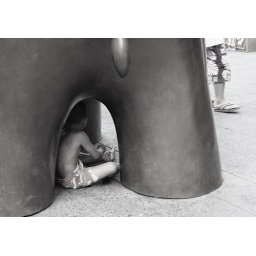
A boy hides under a sculpture of an elephant while playing with his friends